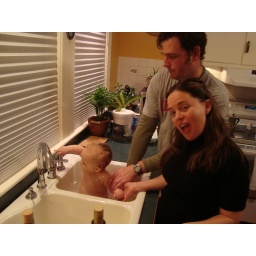
katie and bob clean their child in the kitchen sink